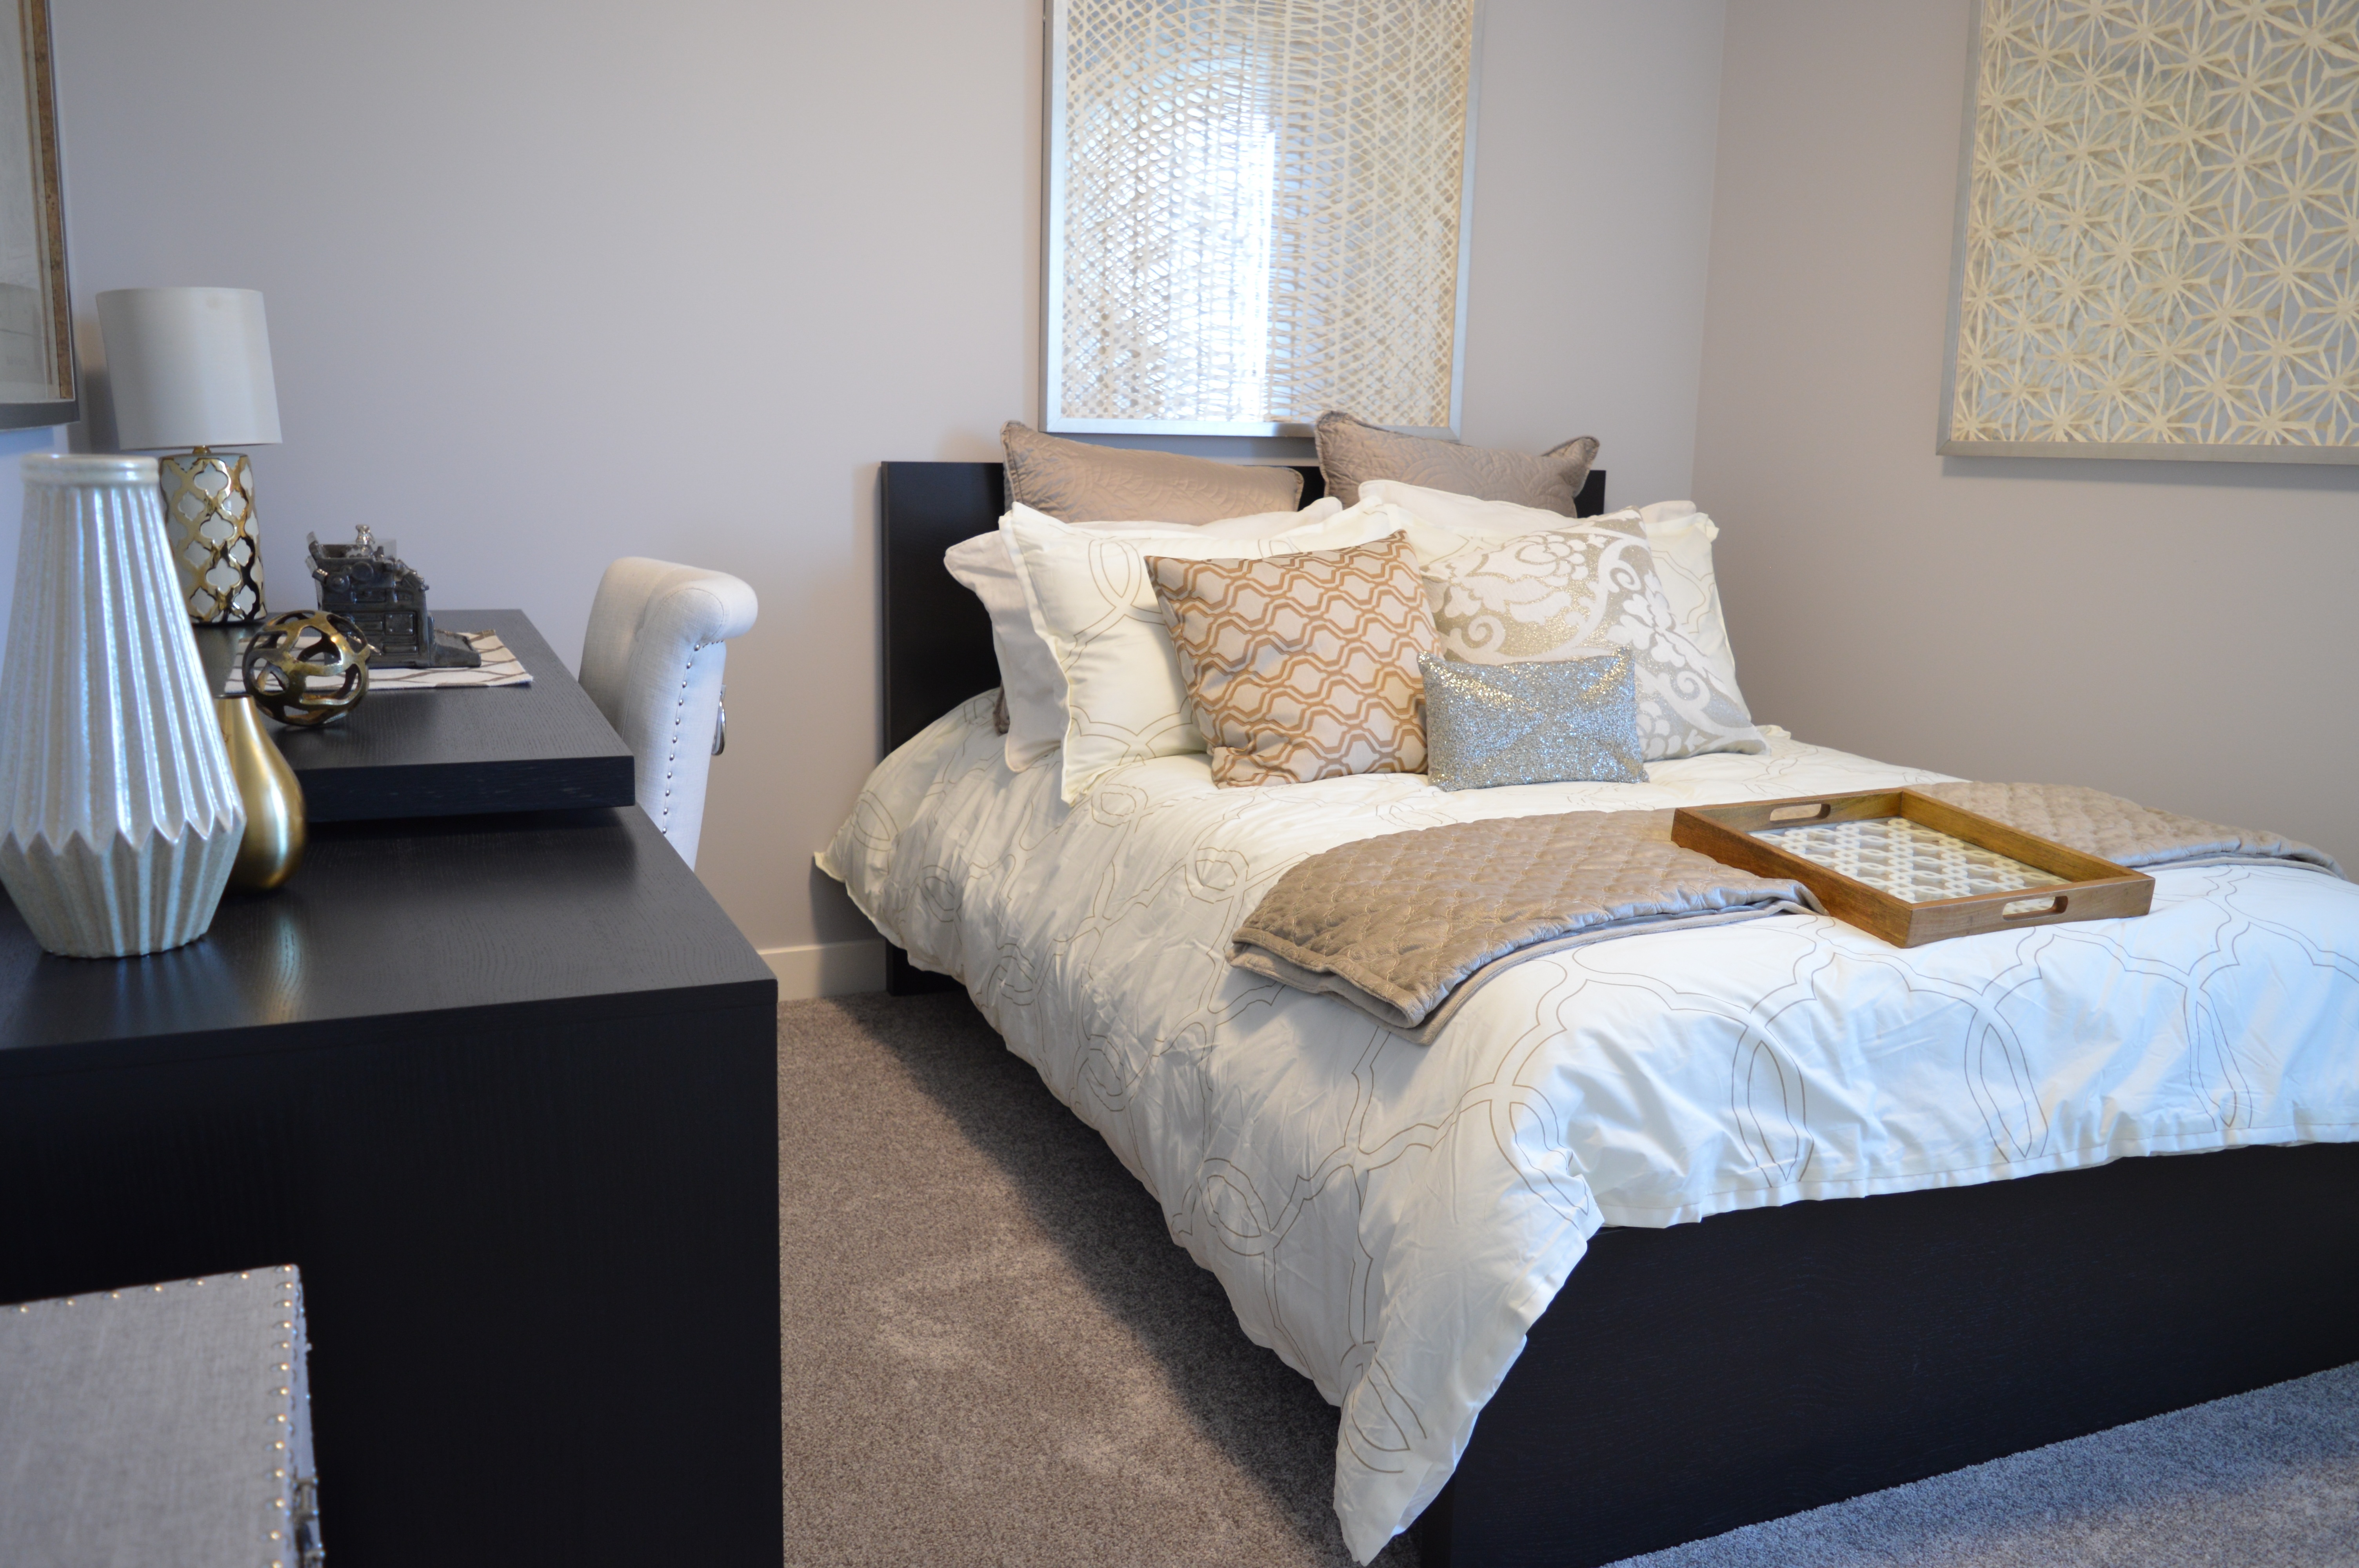
desk, house, floor, home, cottage, cozy, property, living room, furniture, room, bedroom, decor, modern, interior design, sleep, hardwood, bed, comfort, suite, comfortable, pillows, bedding, bed sheet, bed frame